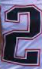
Number: 2